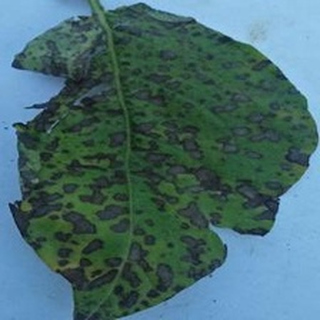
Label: potato_early_blight